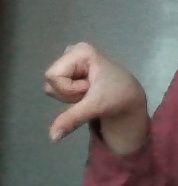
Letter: waw